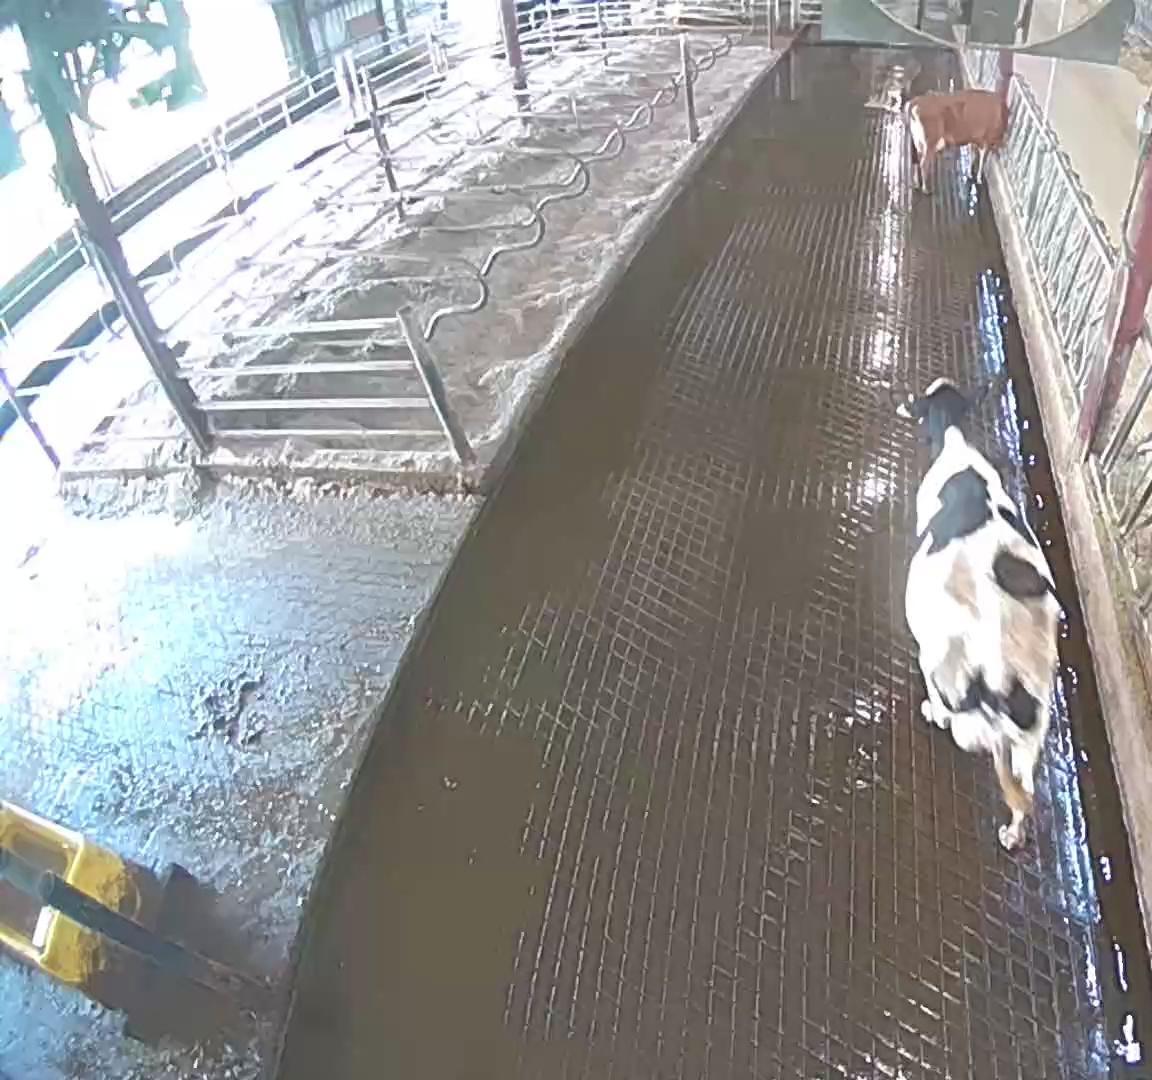
Number of cows: 2